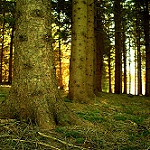
Label: forest